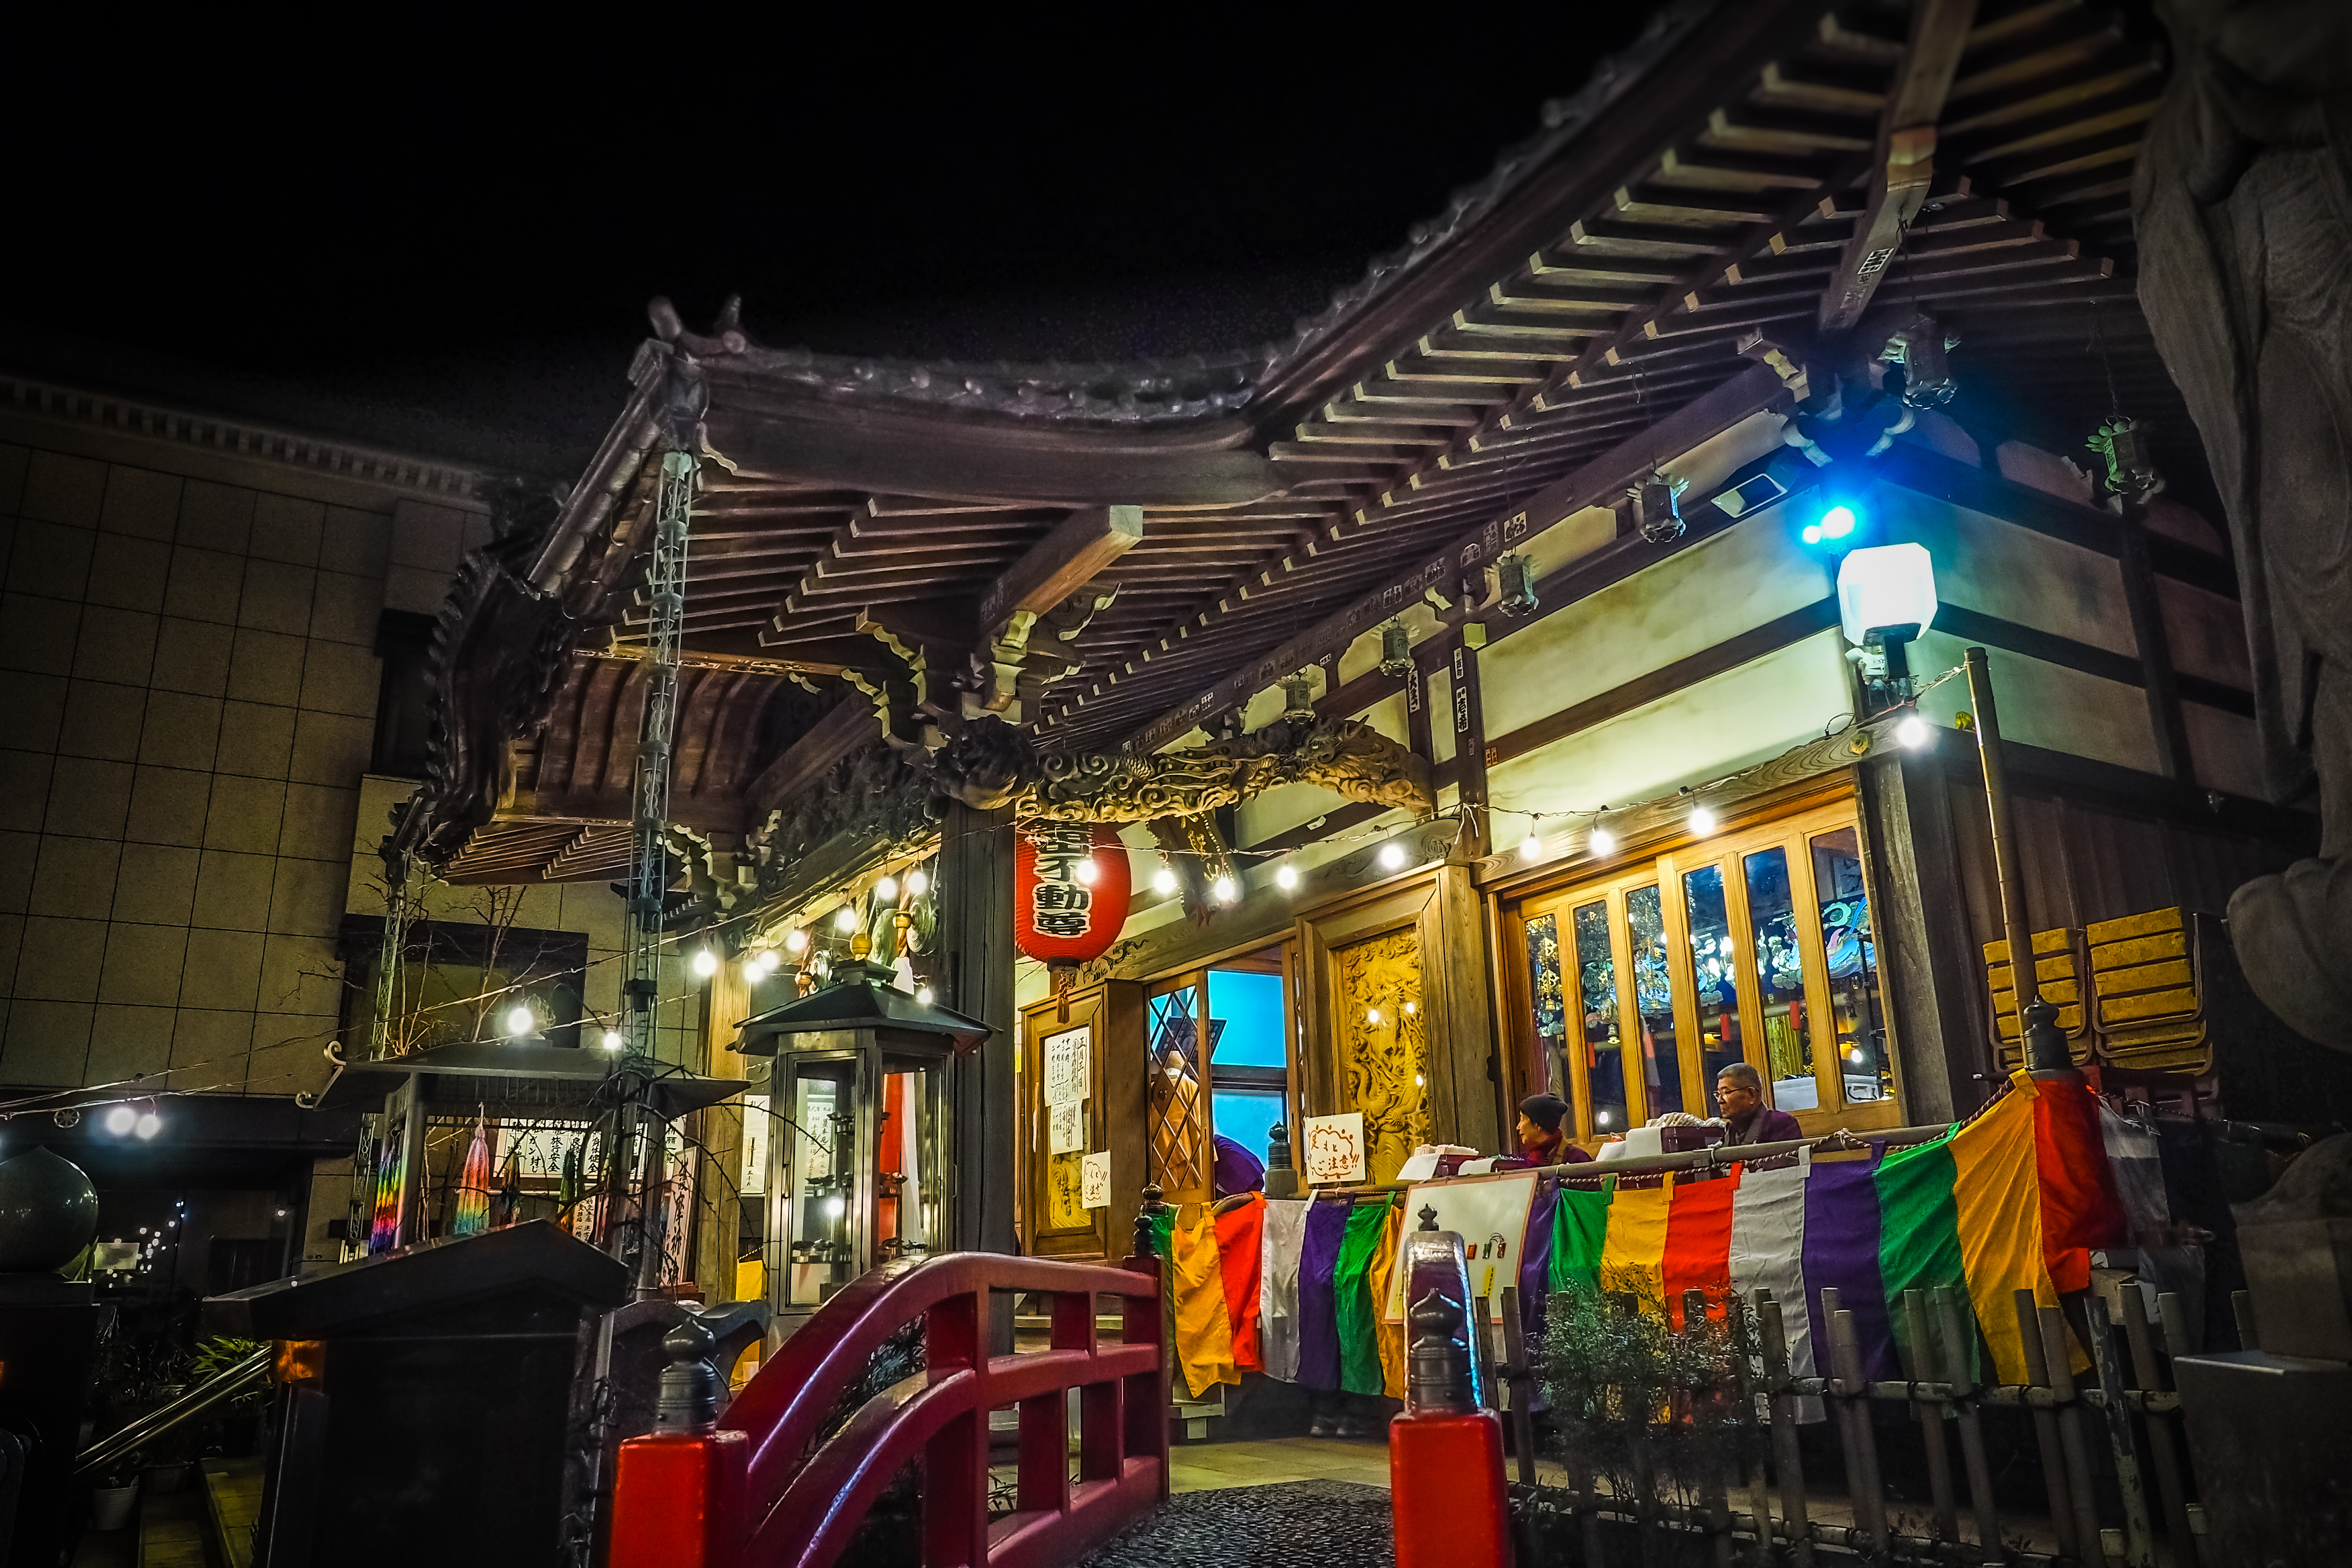
night, amusement park, place of worship, temple, shrine, yokohama, omdem1, prayforpeace, shinpukujitemple, amusement ride